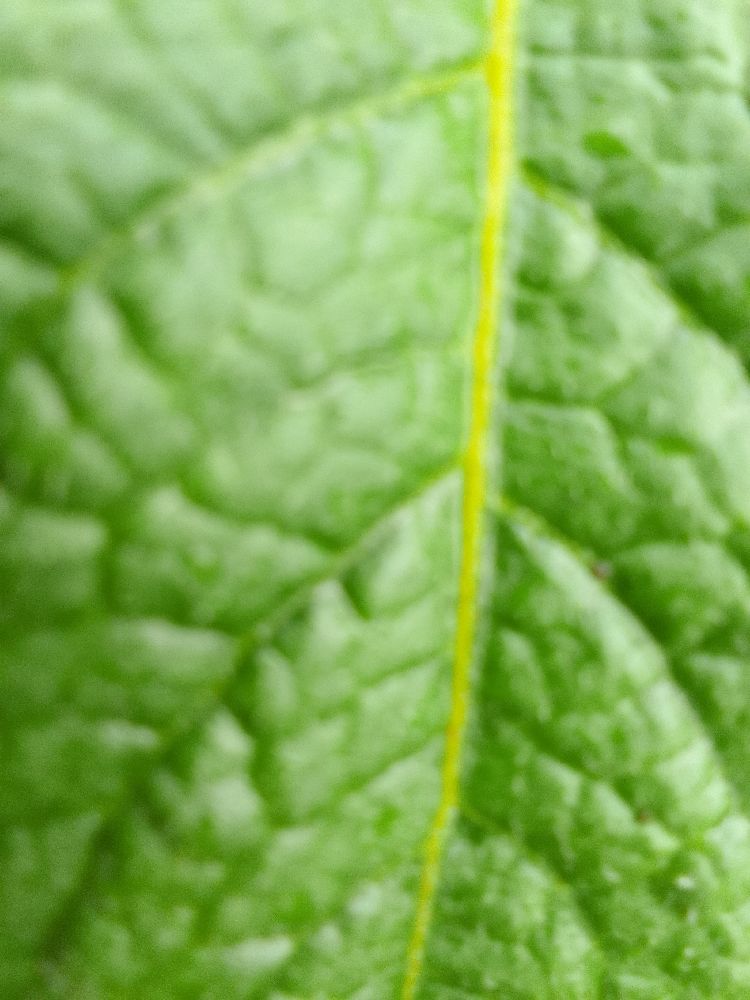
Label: Healthy